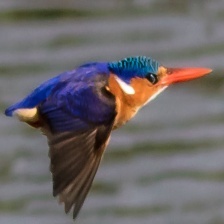
Species: MALACHITE KINGFISHER
Scientific name: CORYTHORNIS CRISTATUS